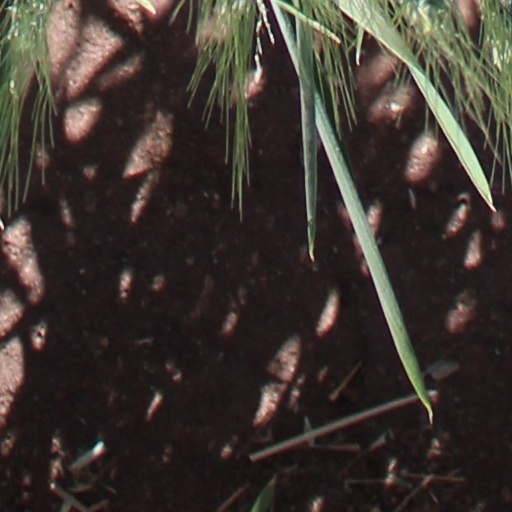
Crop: wheat